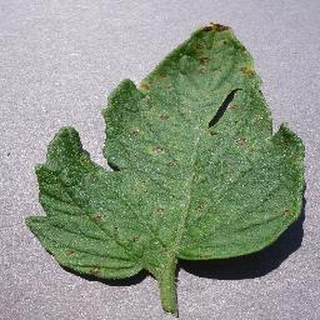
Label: tomato_septoria_leaf_spot